Paula Cohen

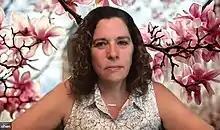
Cohen at a 2020 discussion for the R Street Institute

Paula Elaine Cohen is a British-American geneticist who is a professor and Associate Dean for Research and Graduate Education in the College of Veterinary Medicine at Cornell University. Her research considers DNA repair mechanisms and the regulation of crossing over during mammalian meiosis. She was awarded the National Down Syndrome Society Charles J. Epstein Down Syndrome Research Award in 2004 and elected Fellow of the American Association for the Advancement of Science in 2021.